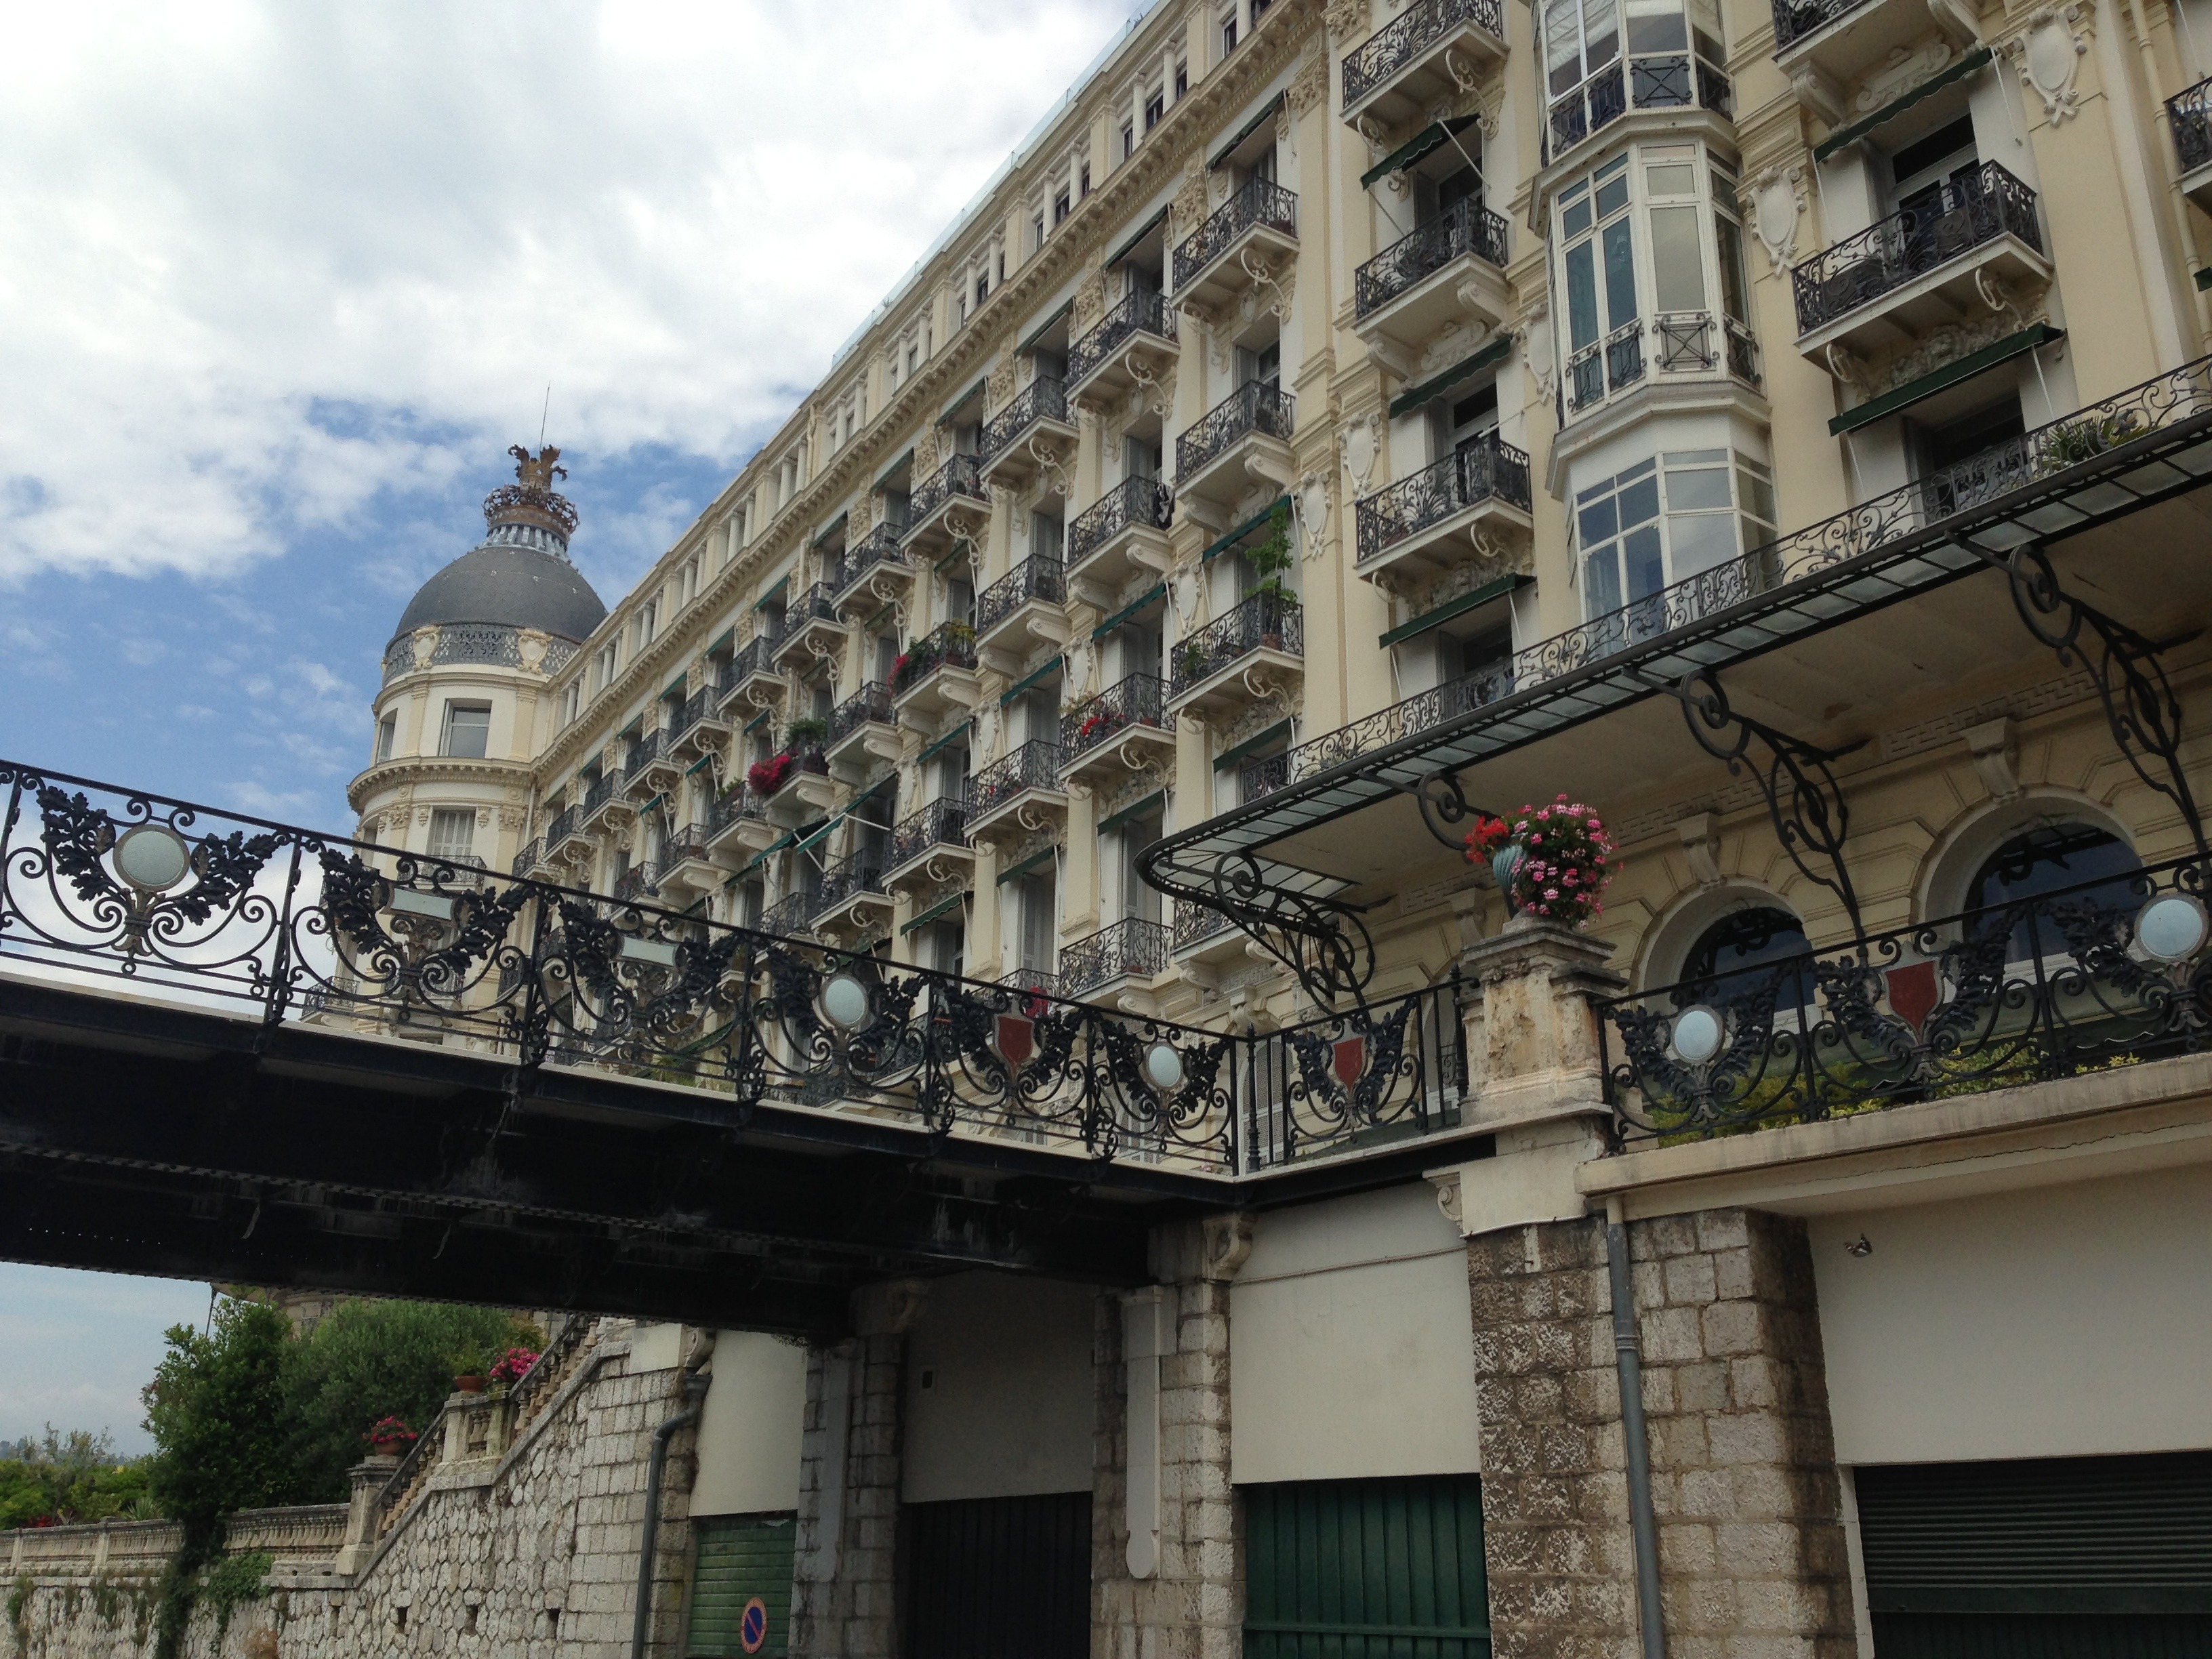
architecture, town, palace, city, cityscape, downtown, summer, france, landmark, facade, tourism, public transport, nice, regina, facades, tours, c te d azur, urban area